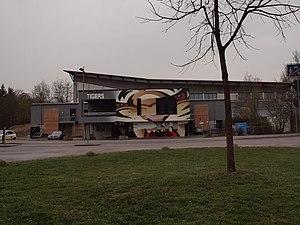
L’Eisstadion am Pulverturm est une patinoire située à Straubing en Allemagne.